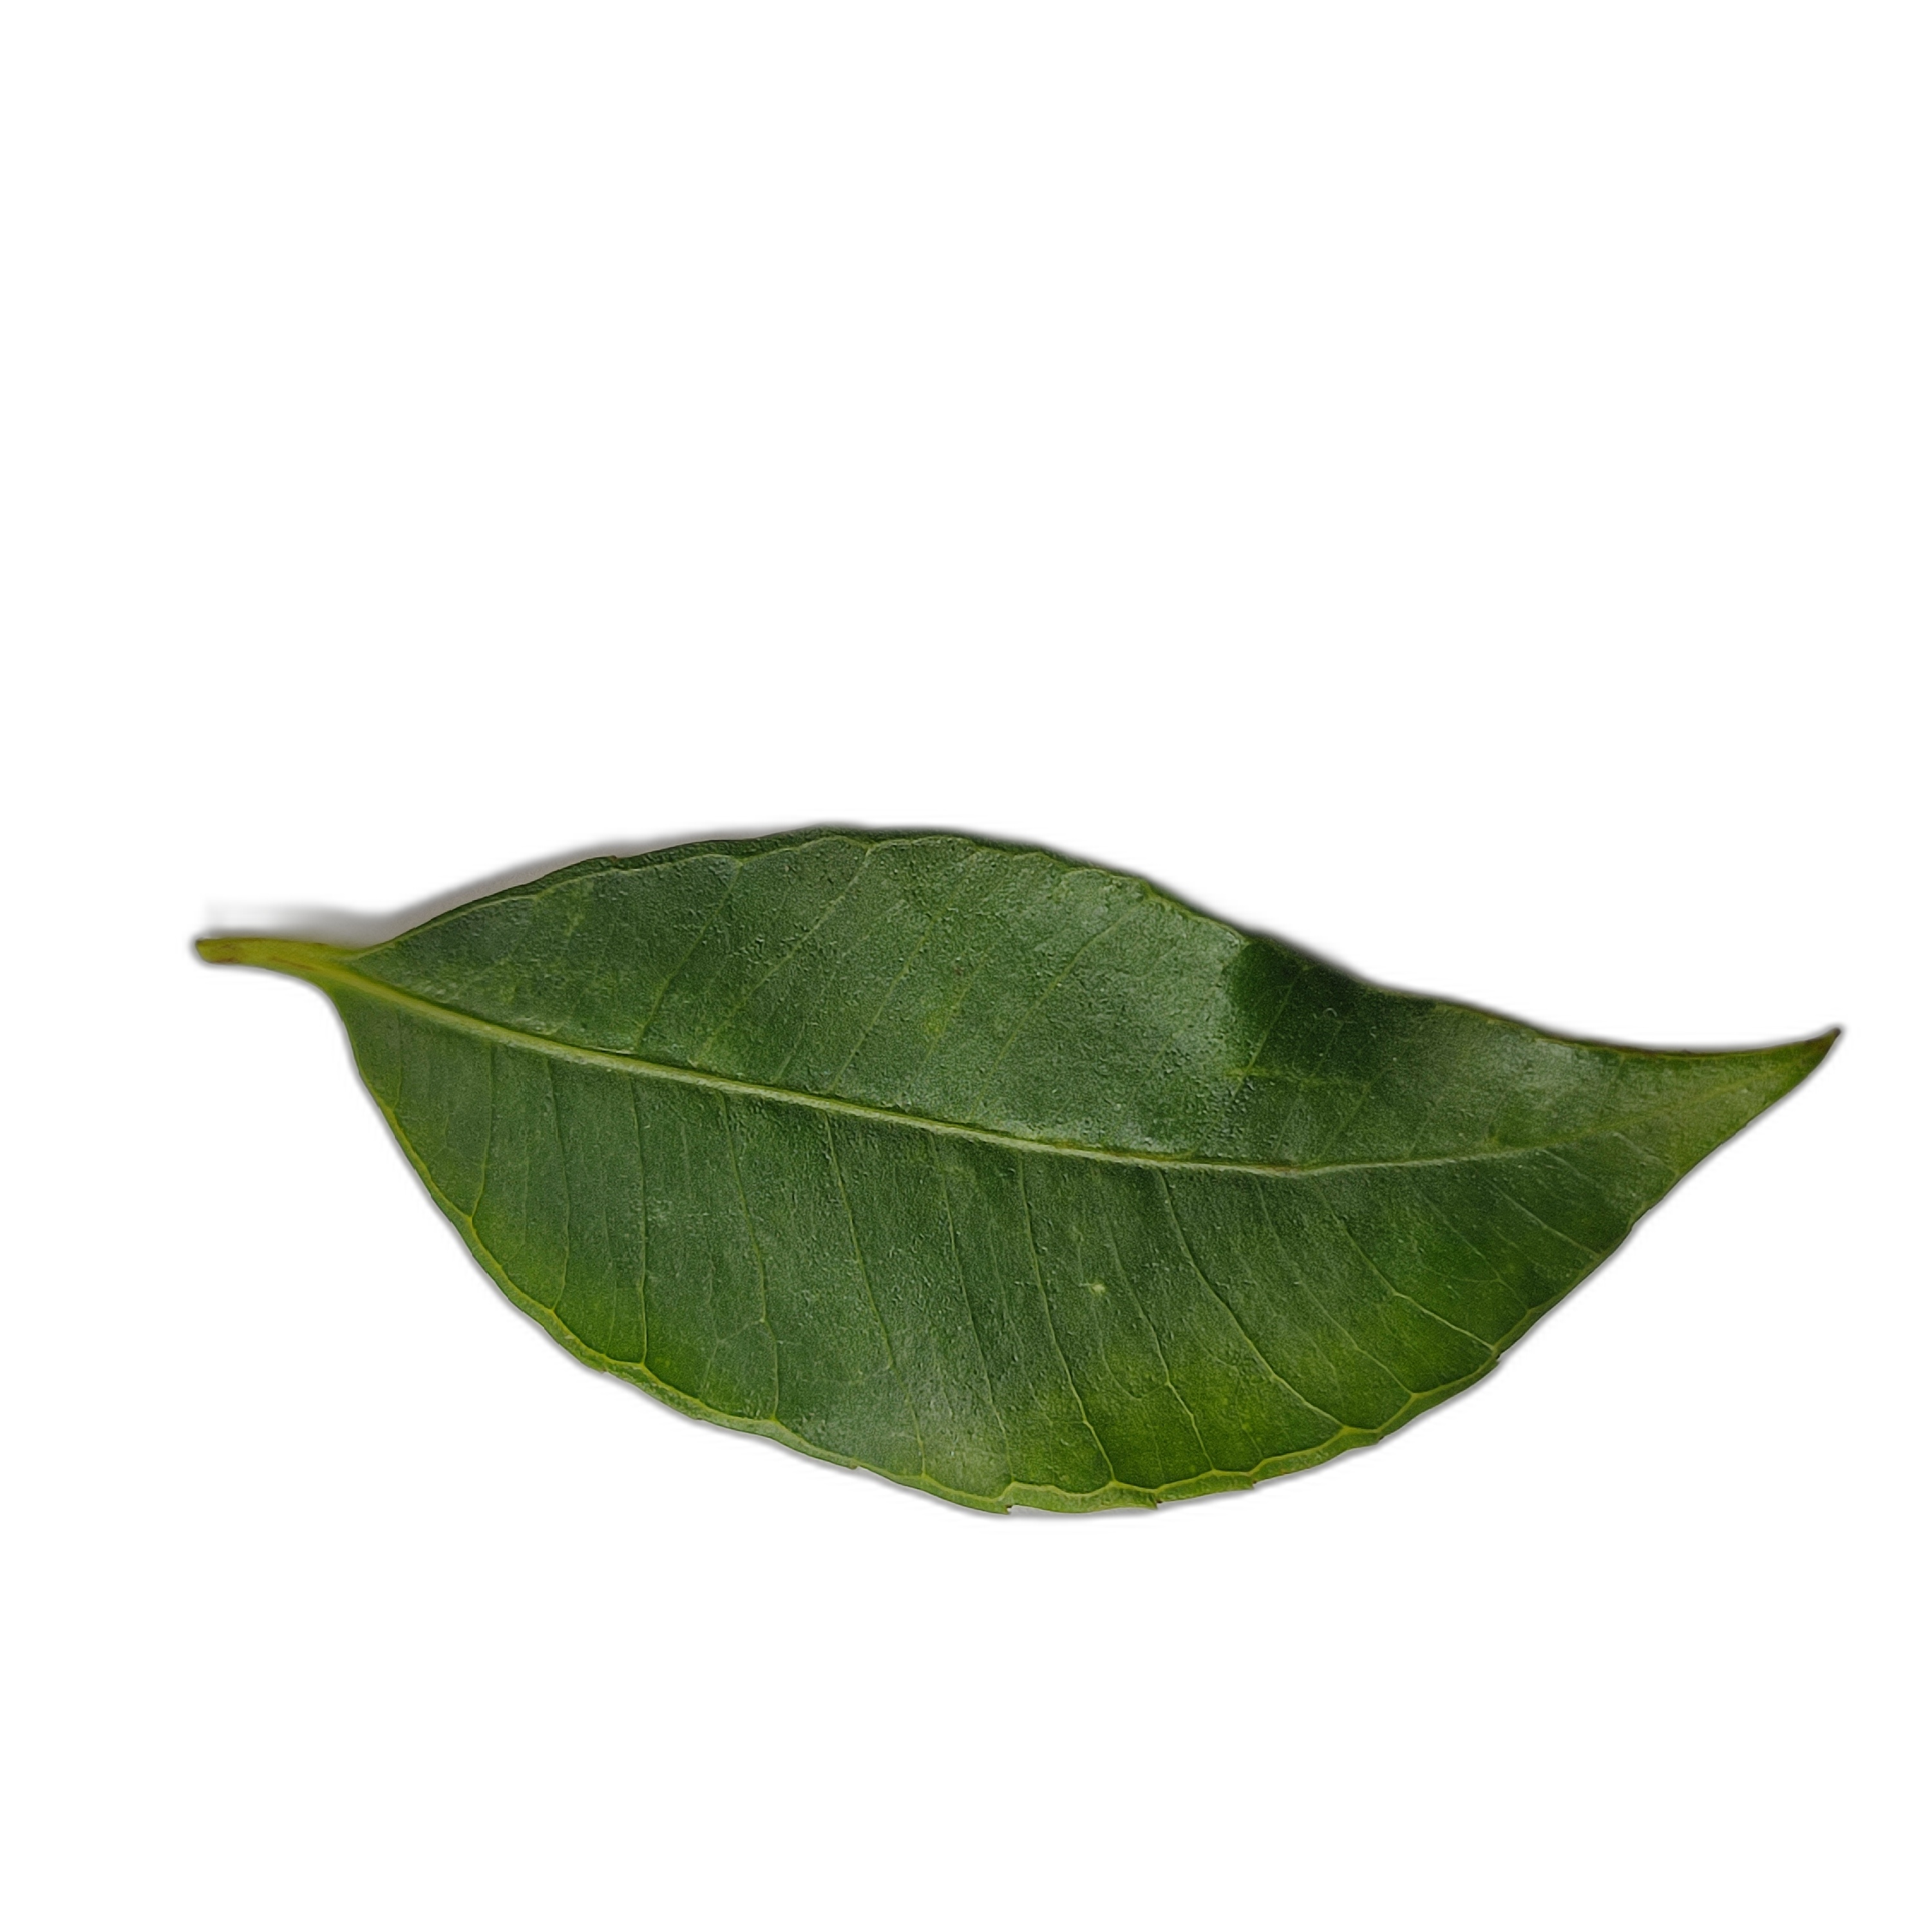
Label: healthy